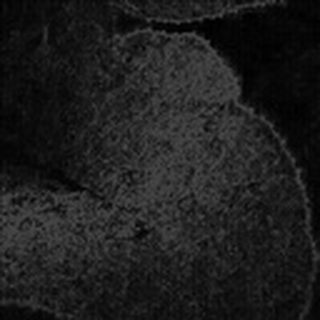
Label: cotton_powdery_mildew